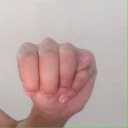
अक्षर: म